Scandalous Gilda

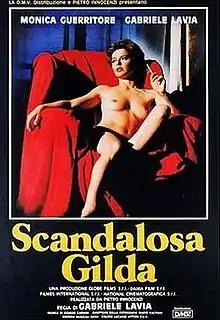

Scandalous Gilda is a 1985 Italian erotic drama film written and directed by Gabriele Lavia and starring Monica Guerritore and the same Lavia.